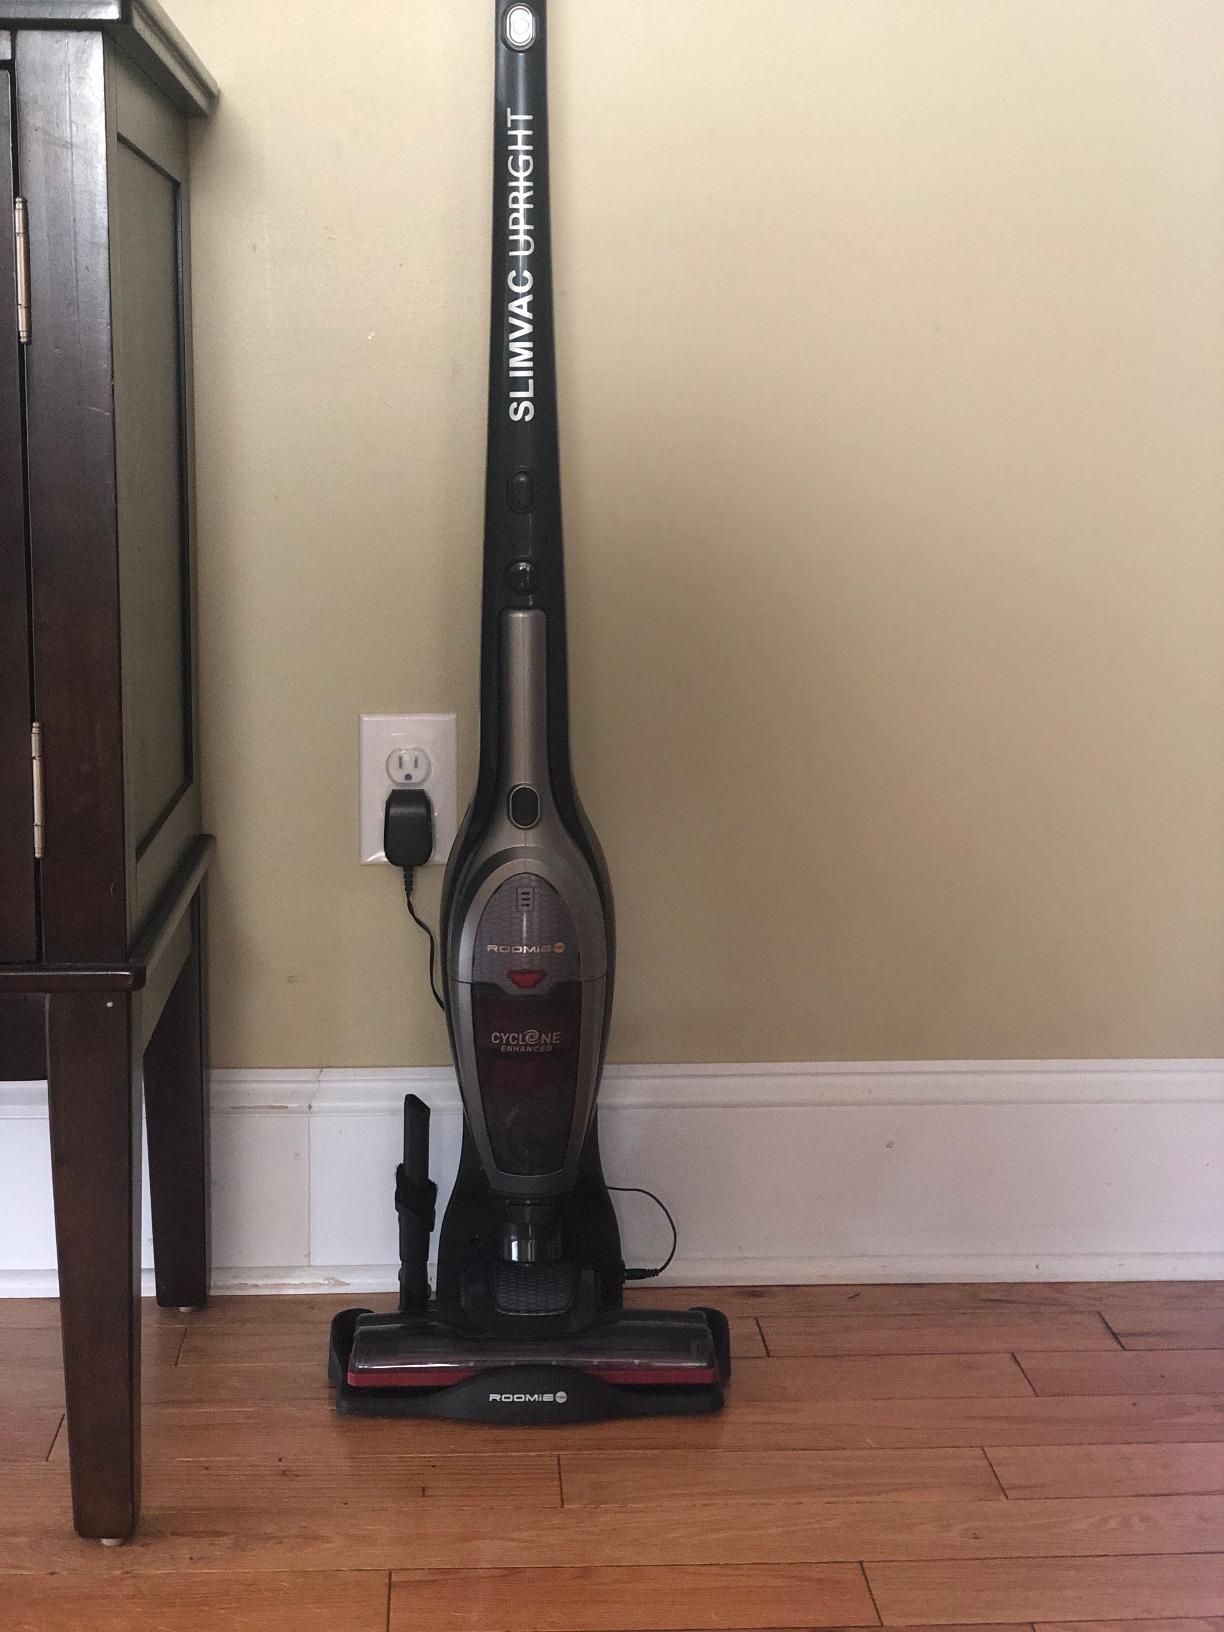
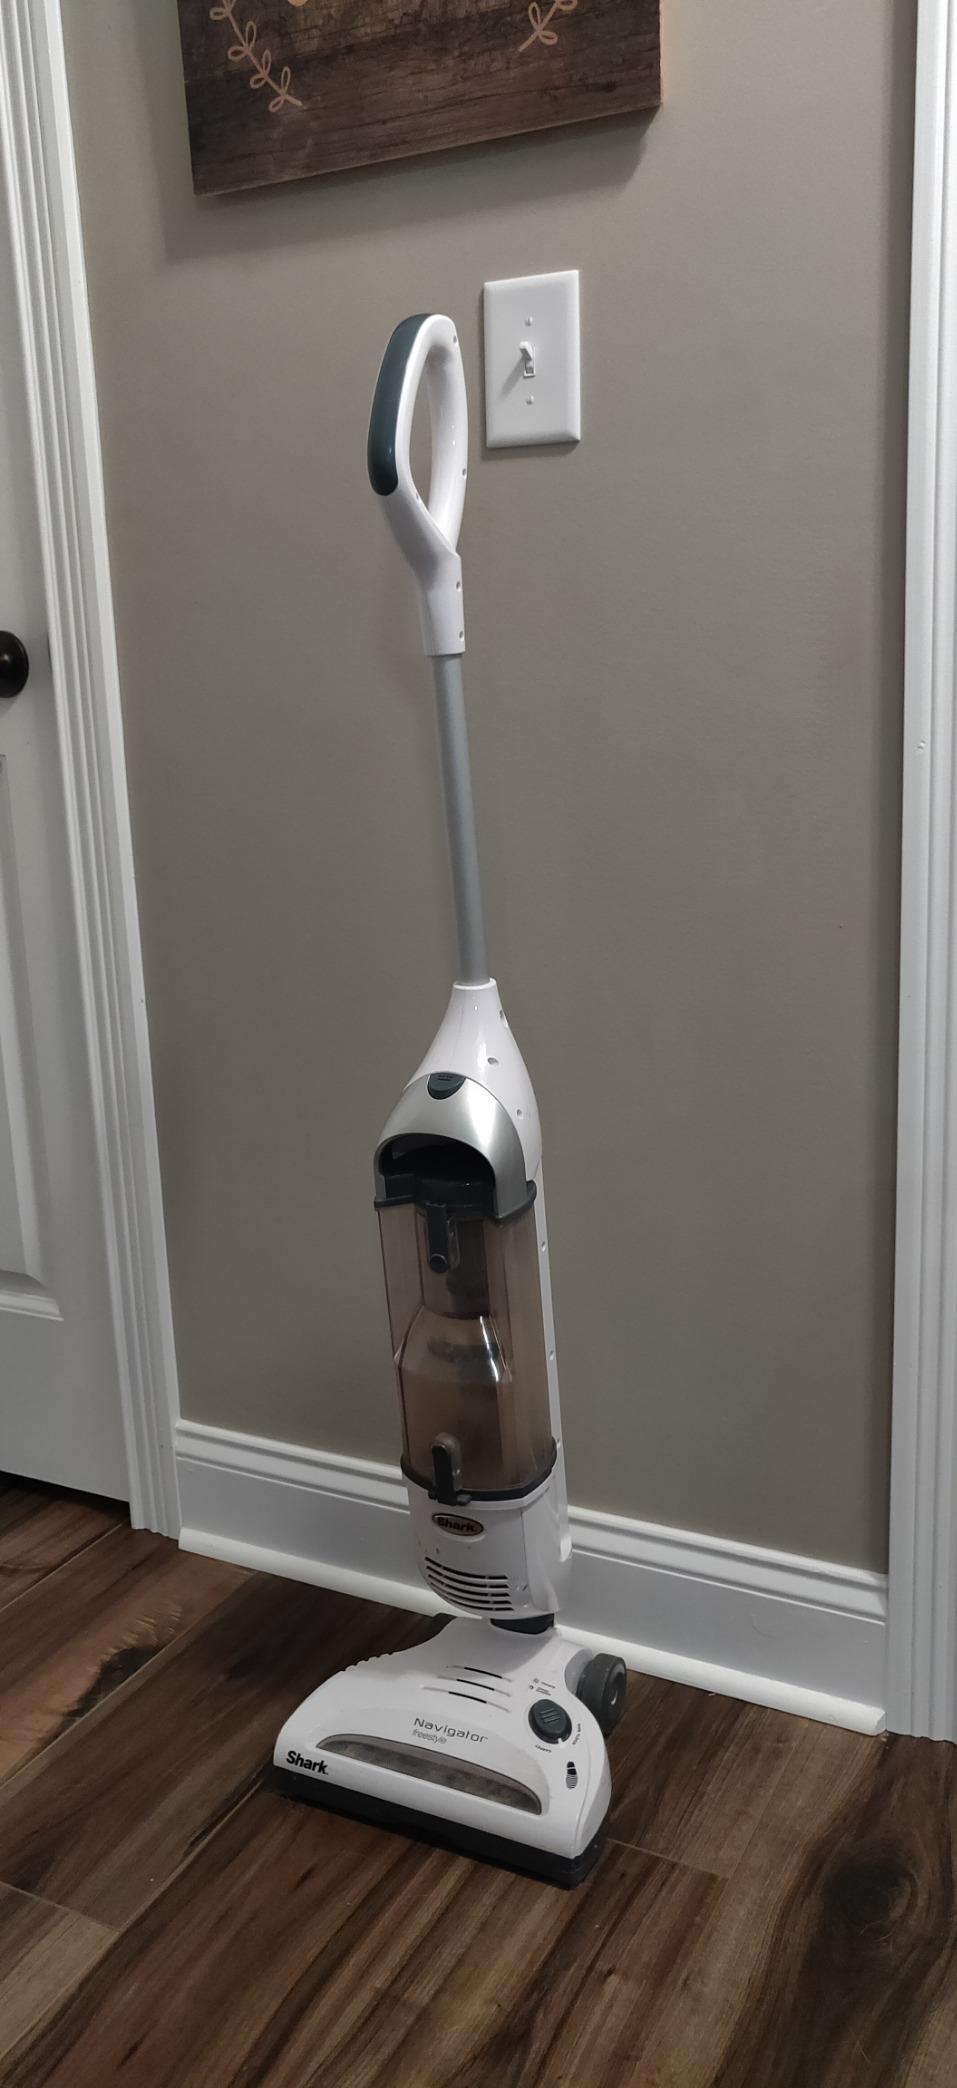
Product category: items_vacuum
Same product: no